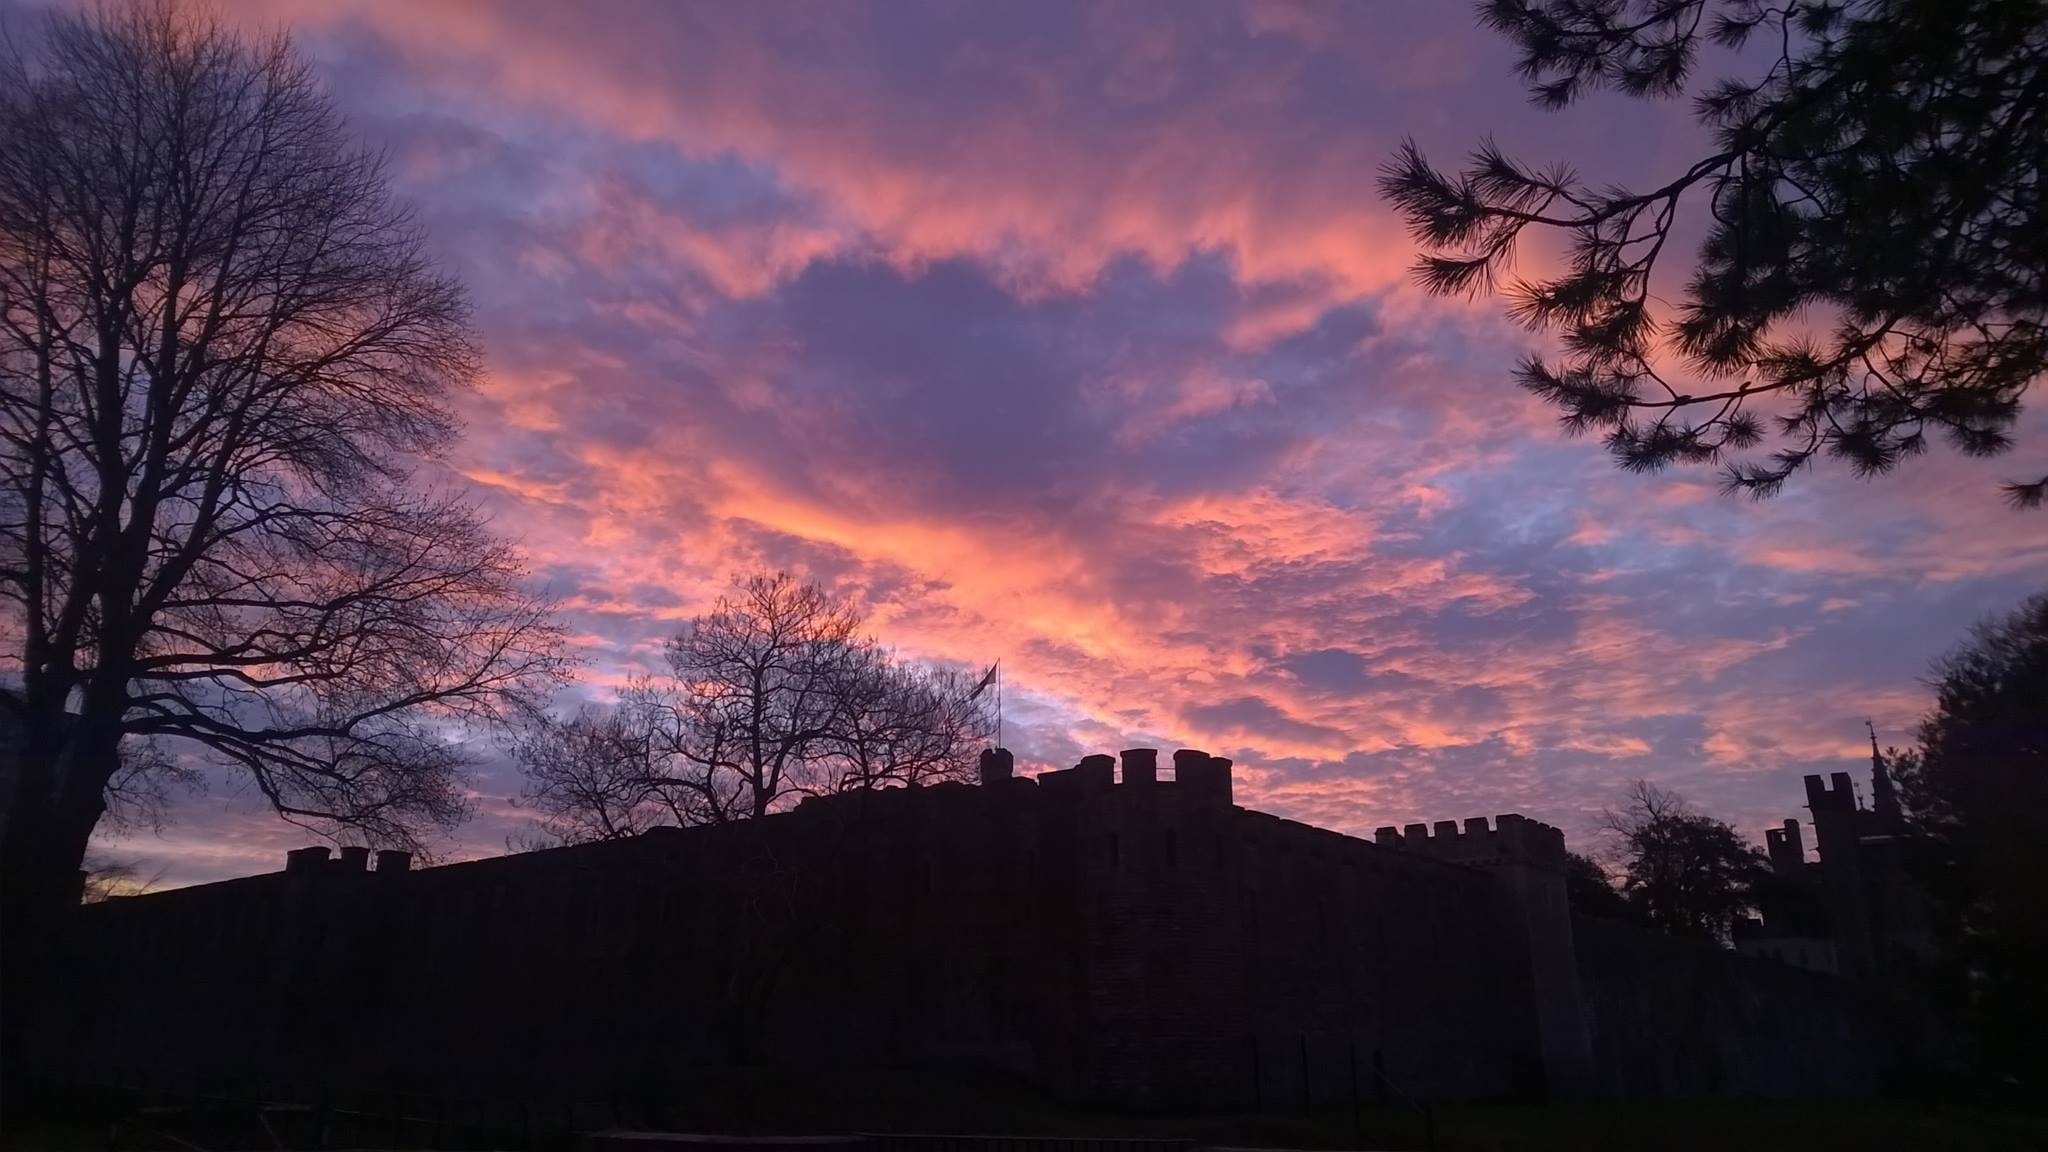
landscape, tree, nature, mountain, cloud, architecture, sky, sunrise, sunset, sunlight, morning, building, dawn, city, travel, dusk, europe, evening, orange, red, castle, ancient, landmark, historic, tourism, welsh, afterglow, atmospheric phenomenon, red sky at morning